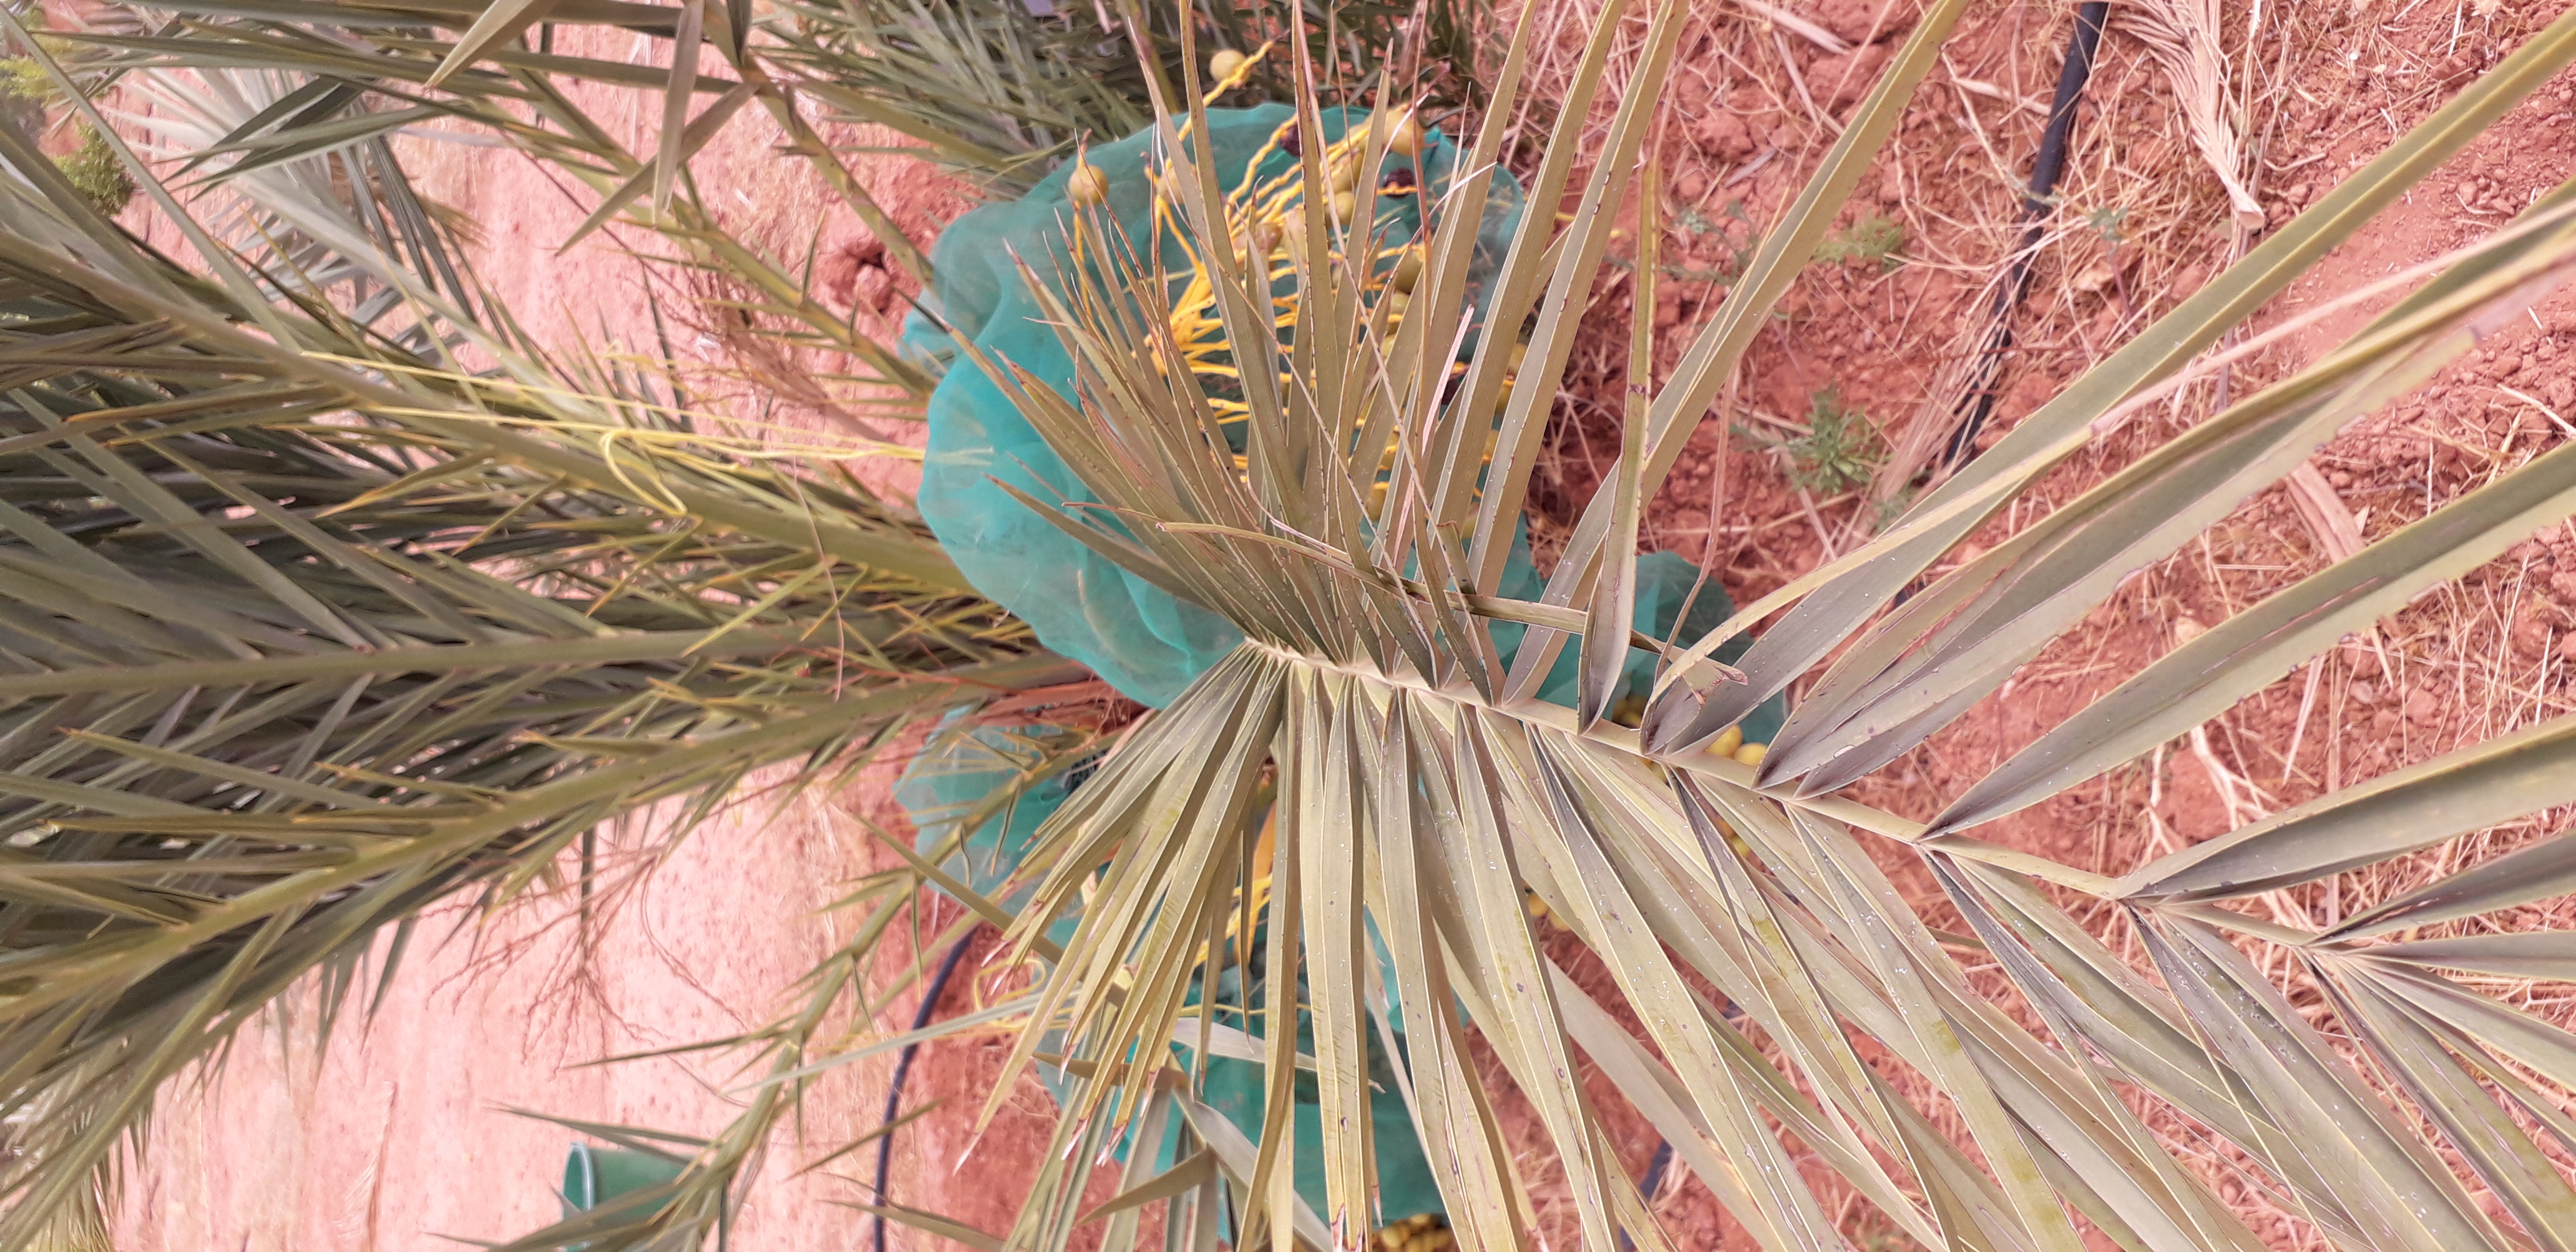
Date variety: kholt